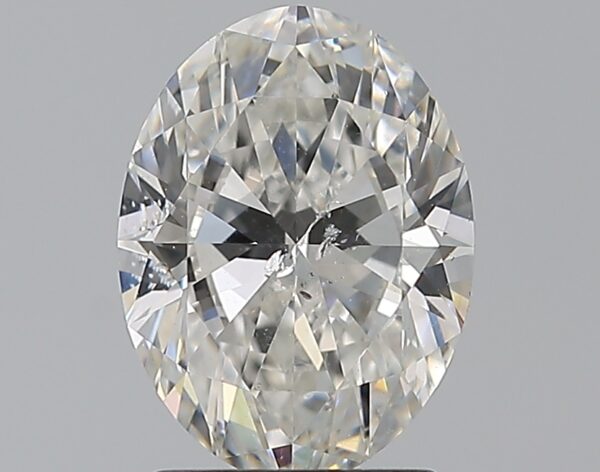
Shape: oval
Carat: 1.7
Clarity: SI2
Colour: G
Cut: EX
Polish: EX
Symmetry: EX
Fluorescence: N
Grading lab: GIA
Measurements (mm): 9.01 x 6.72 x 4.16